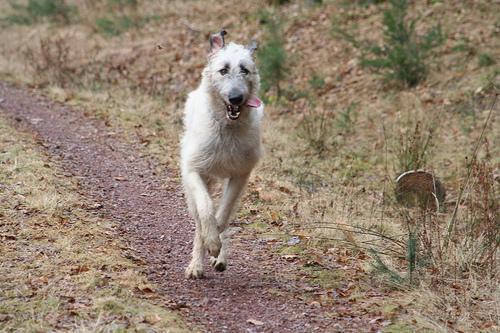
Irish_wolfhound